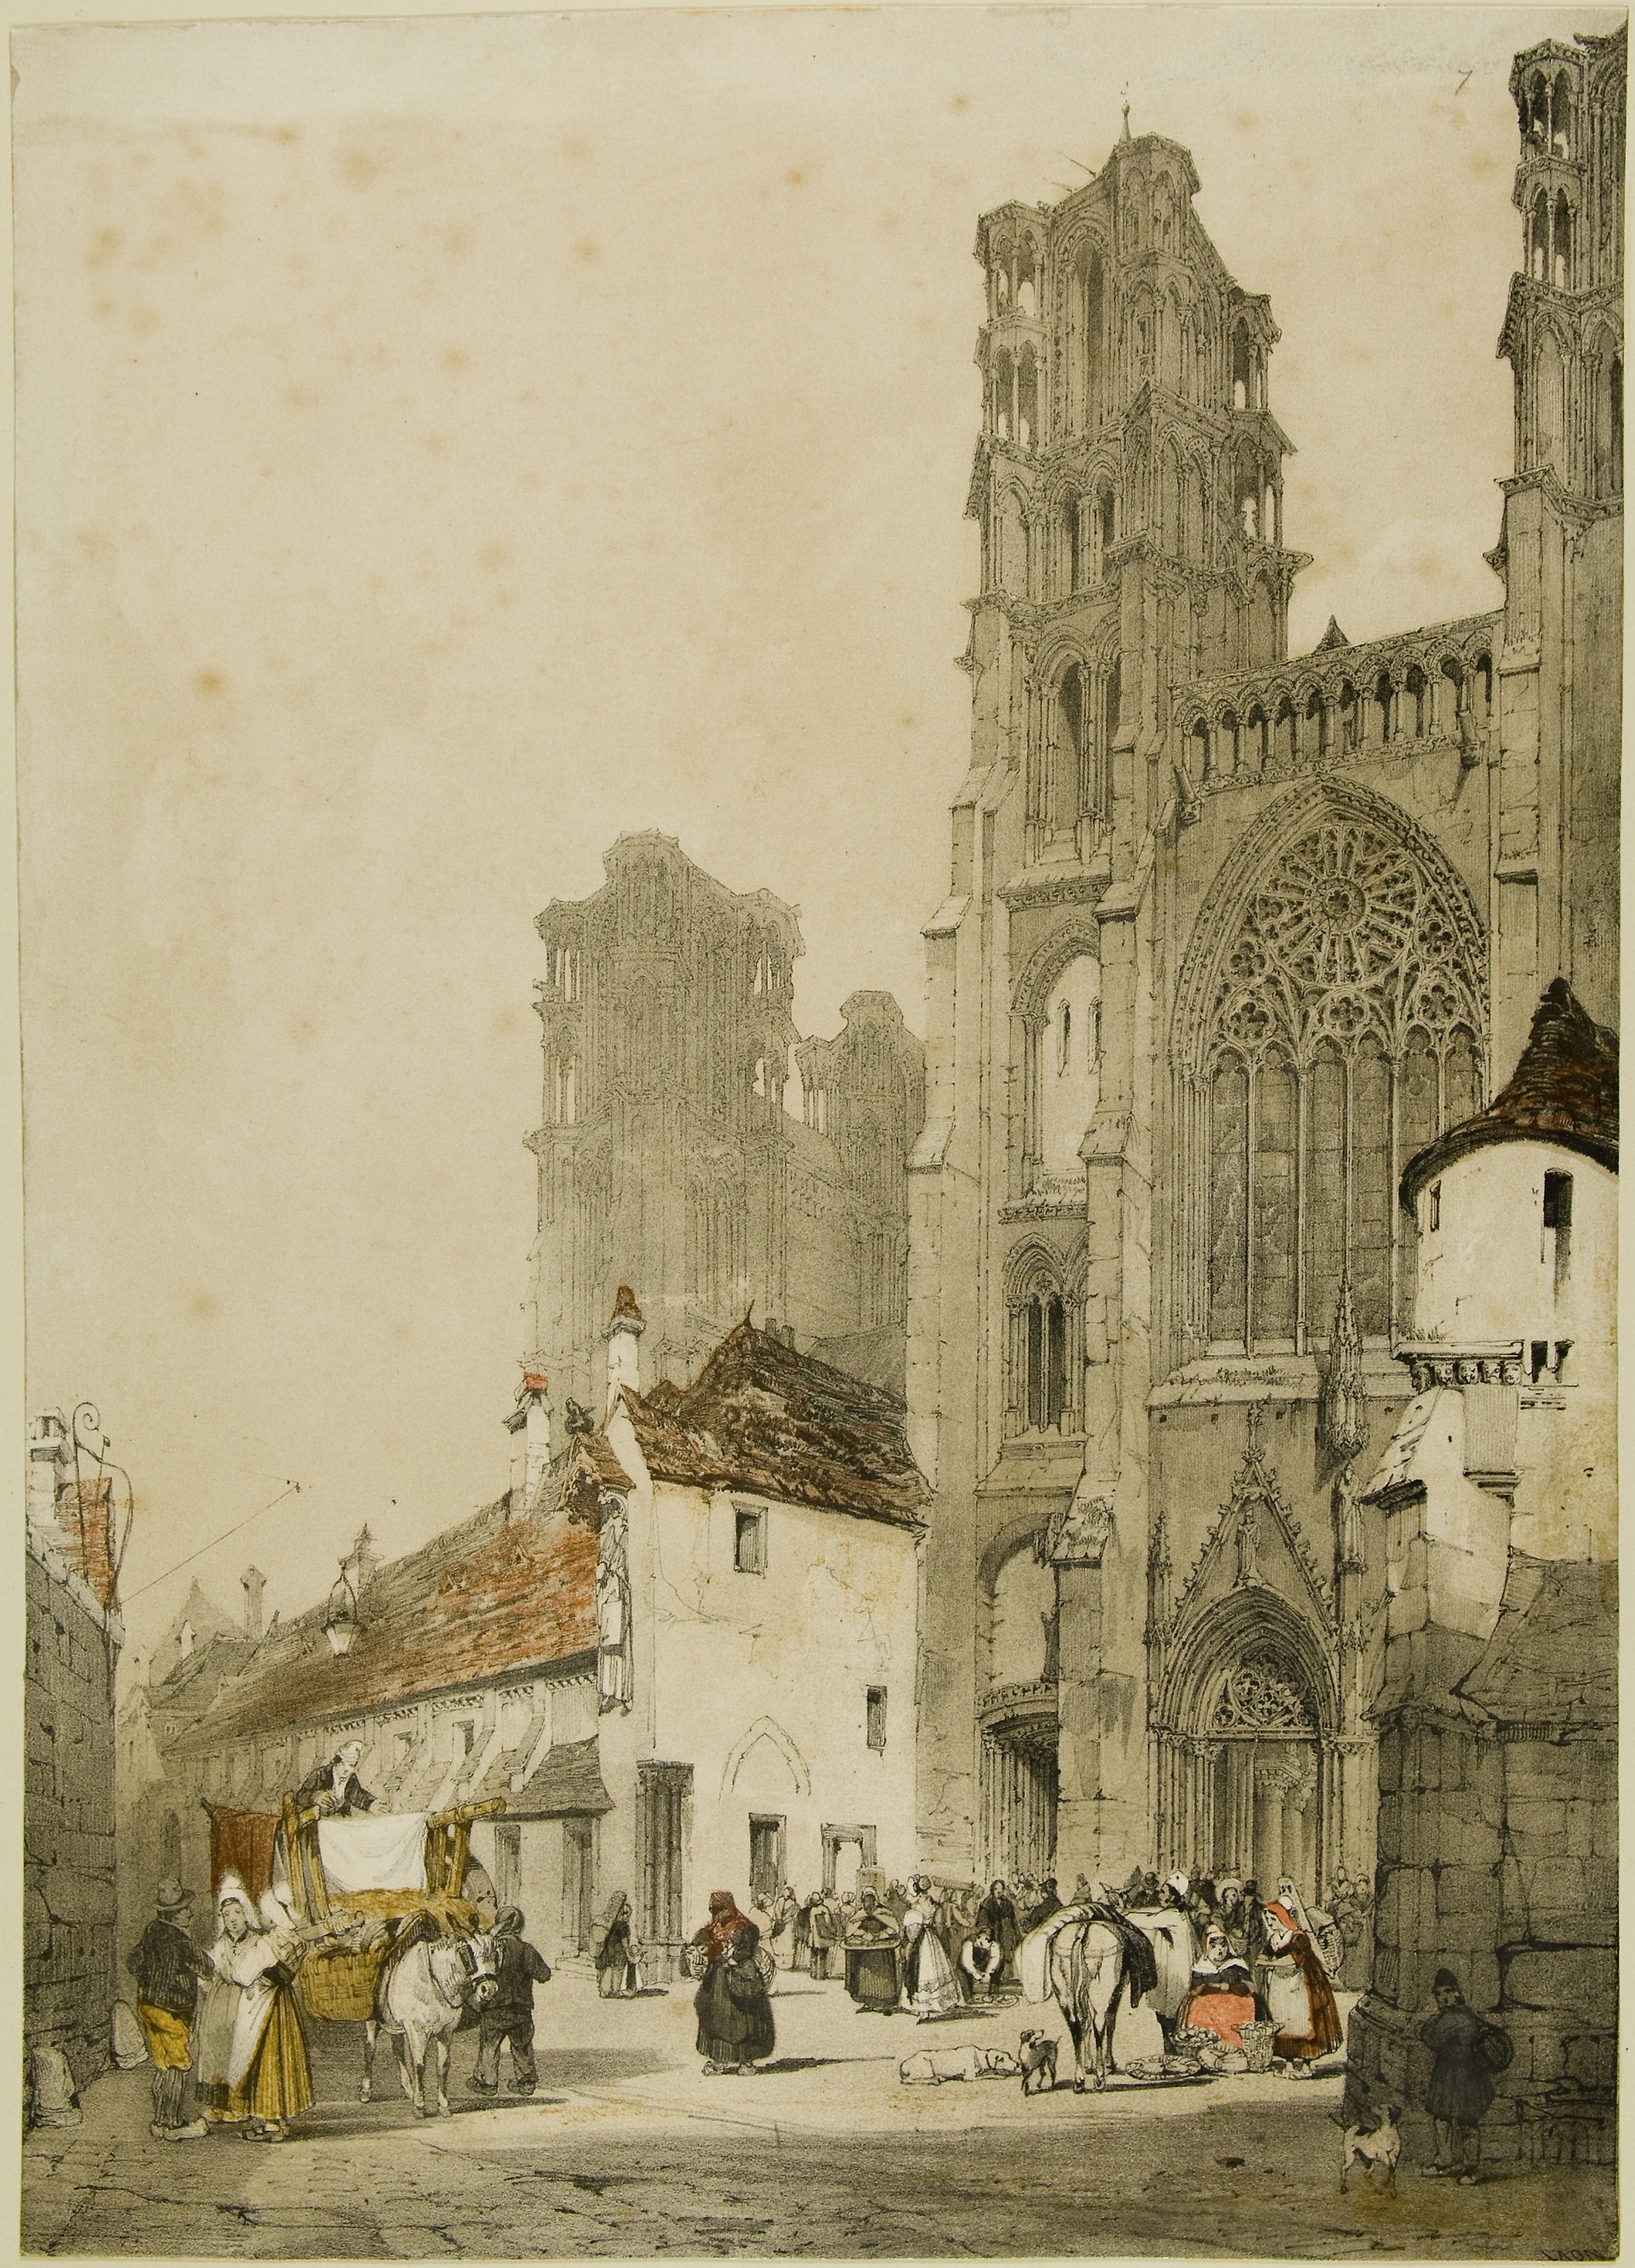
medieval architecture, history, cathedral, building, place of worship, watercolor paint, arch, ancient history, church, painting, paint, abbey, facade, bell tower, stock photography, visual arts, spire, historic site